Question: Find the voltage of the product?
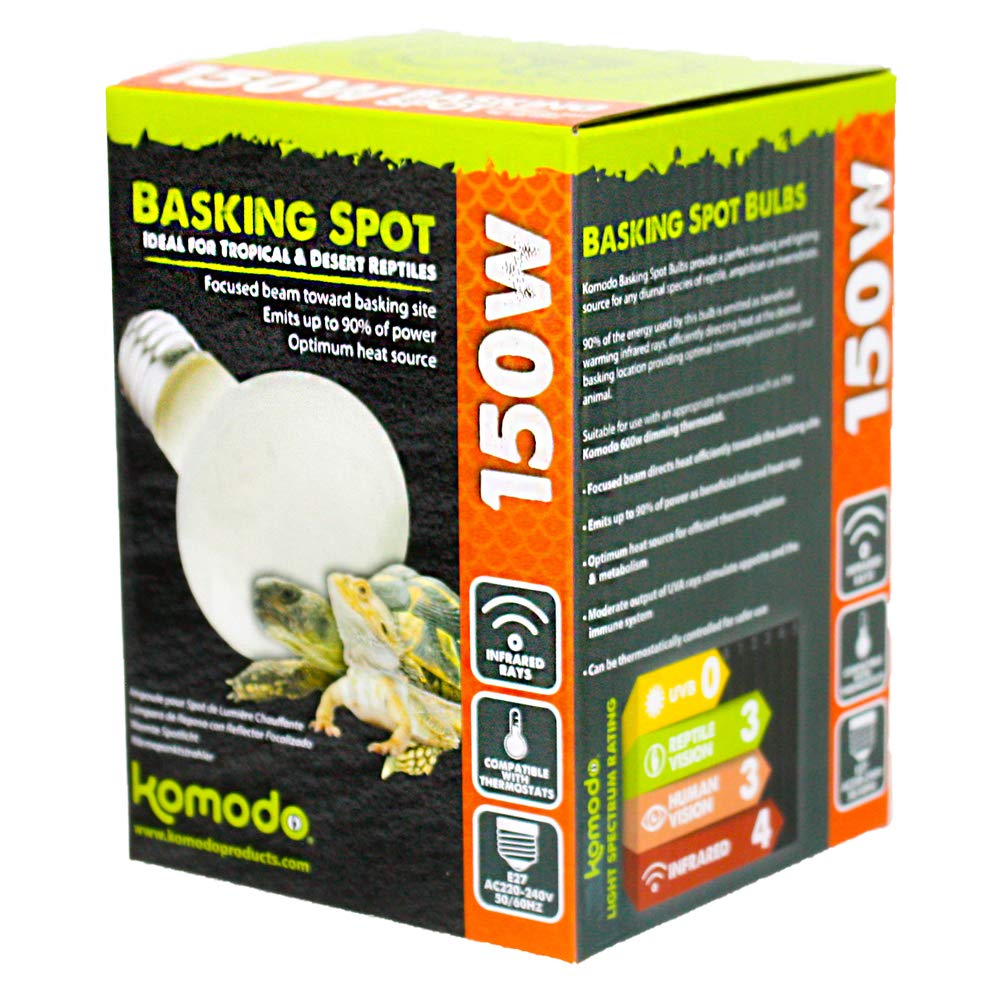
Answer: [220.0, 240.0] volt